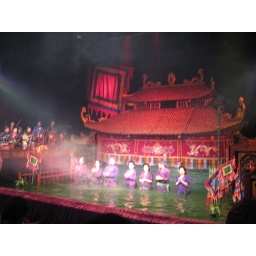
The puppeteers stand in the water behind the screen